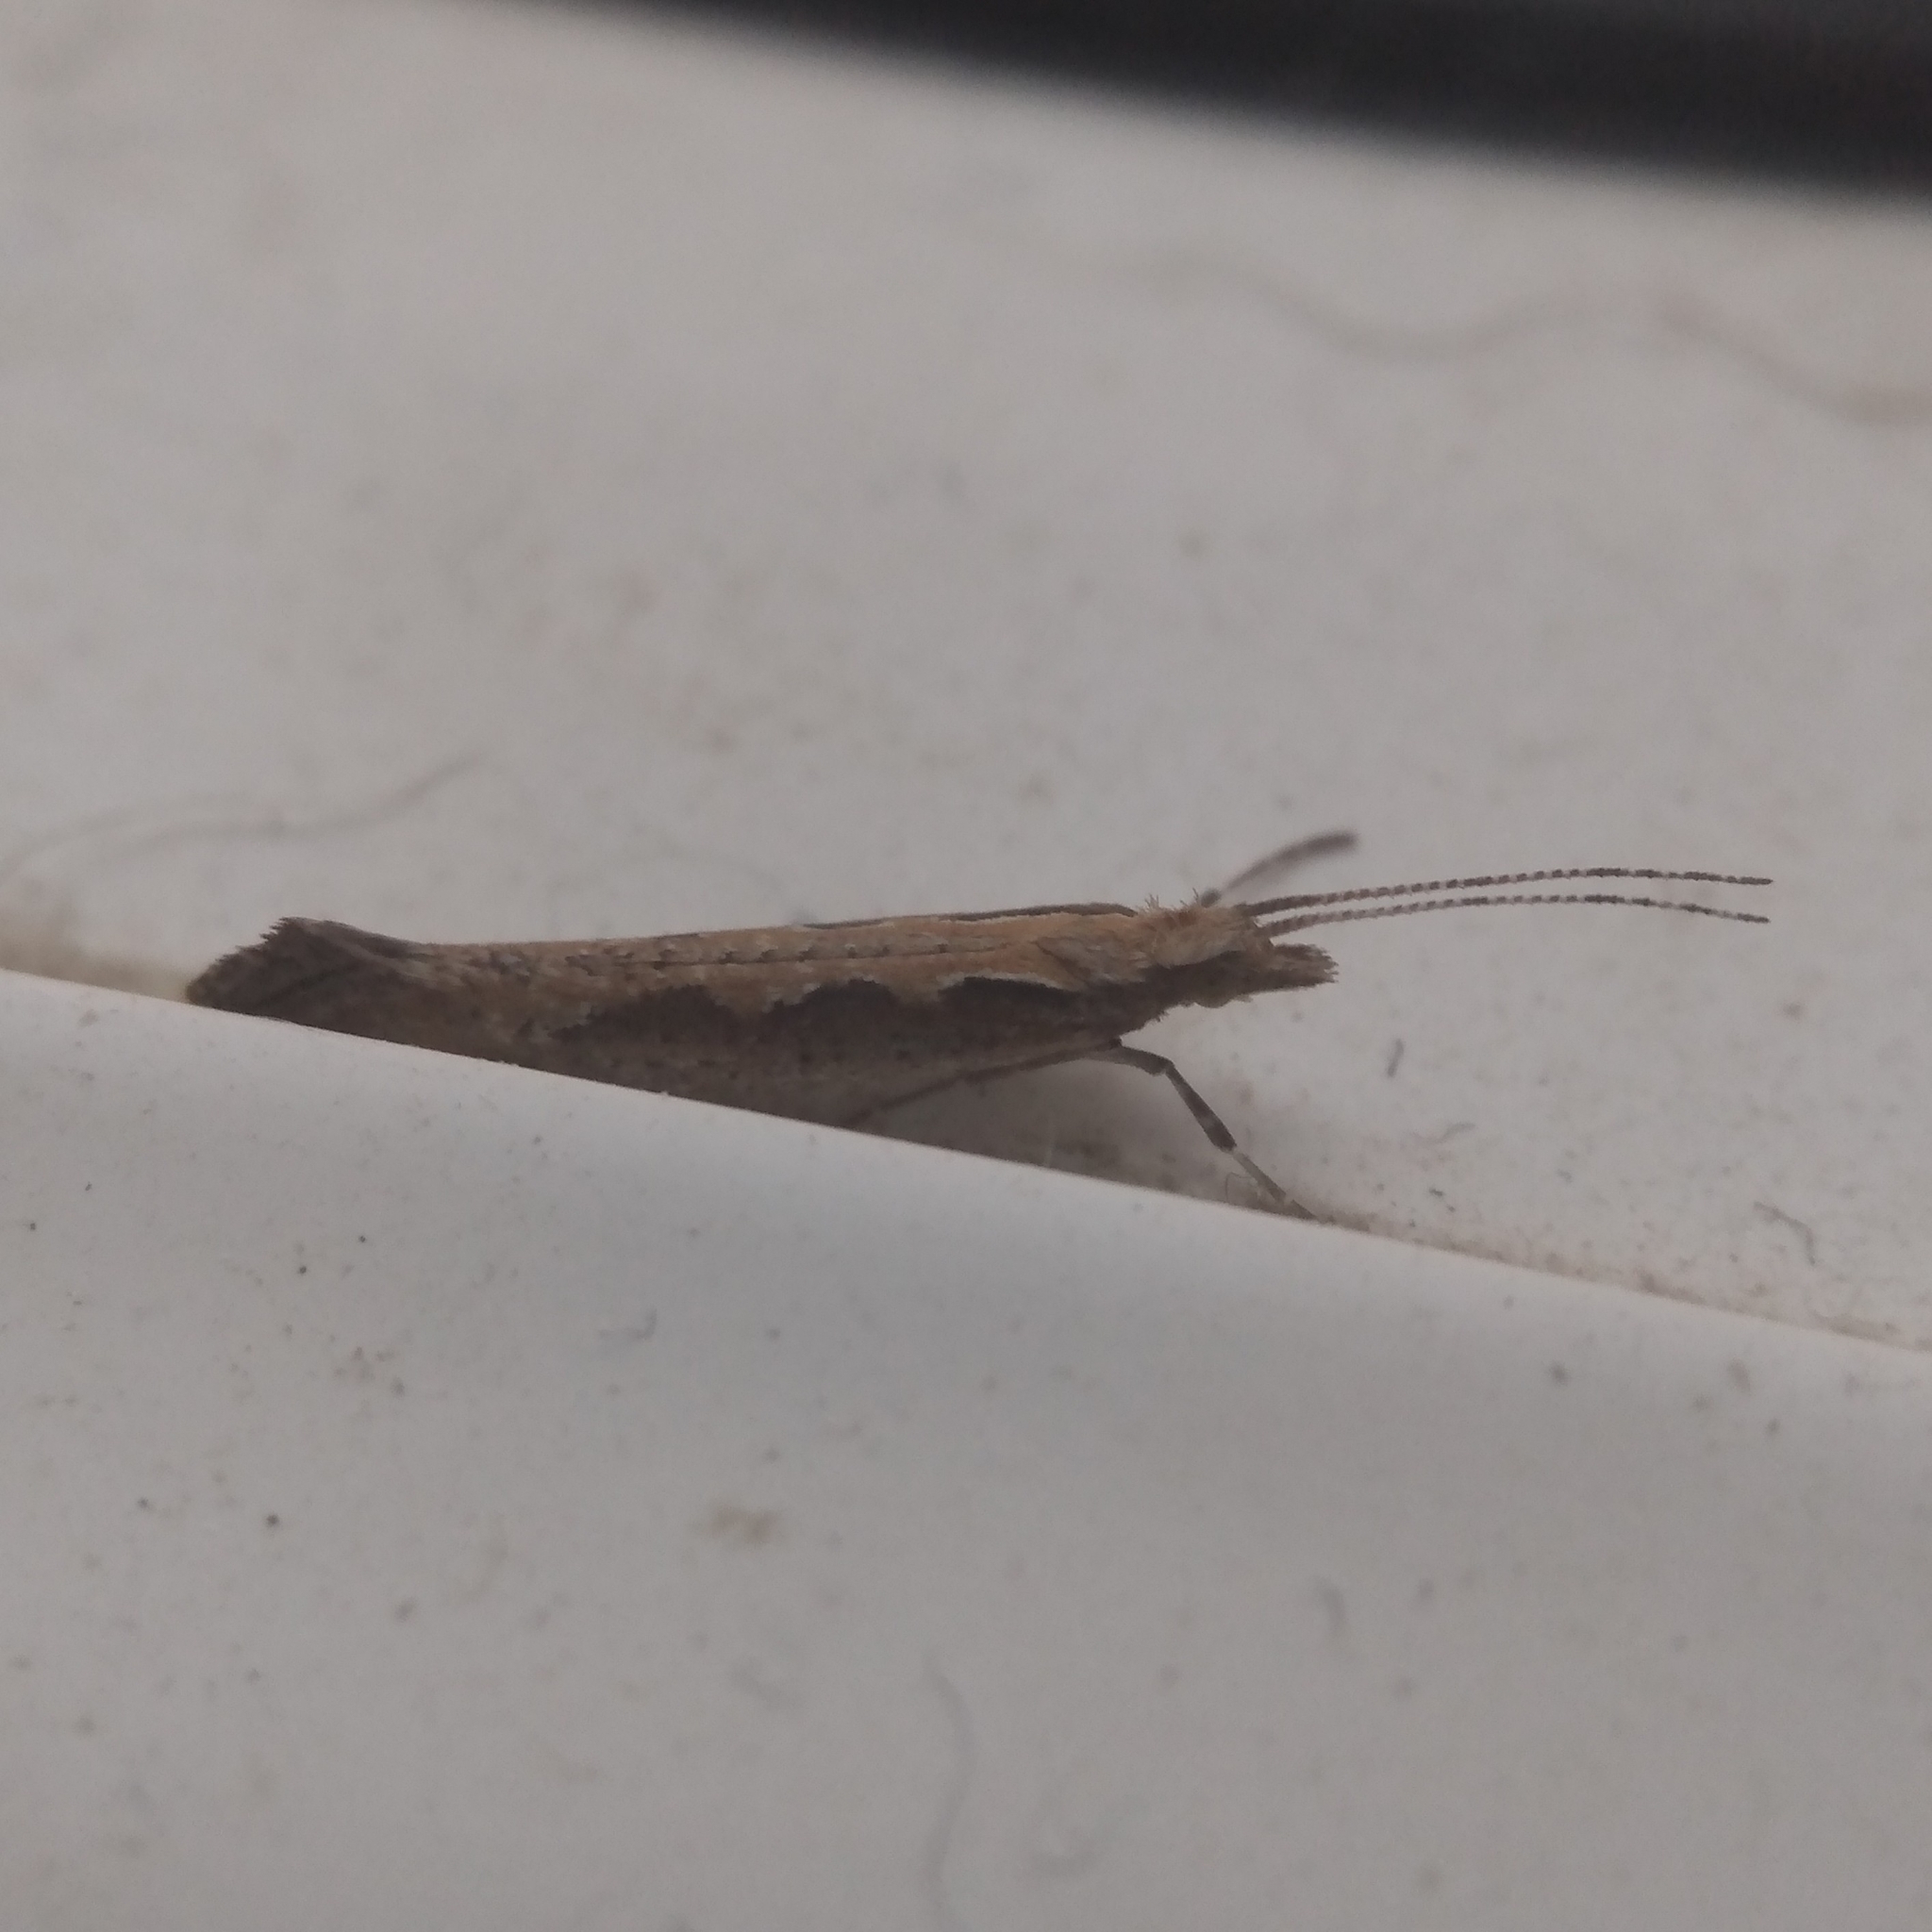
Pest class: diamondback_moth